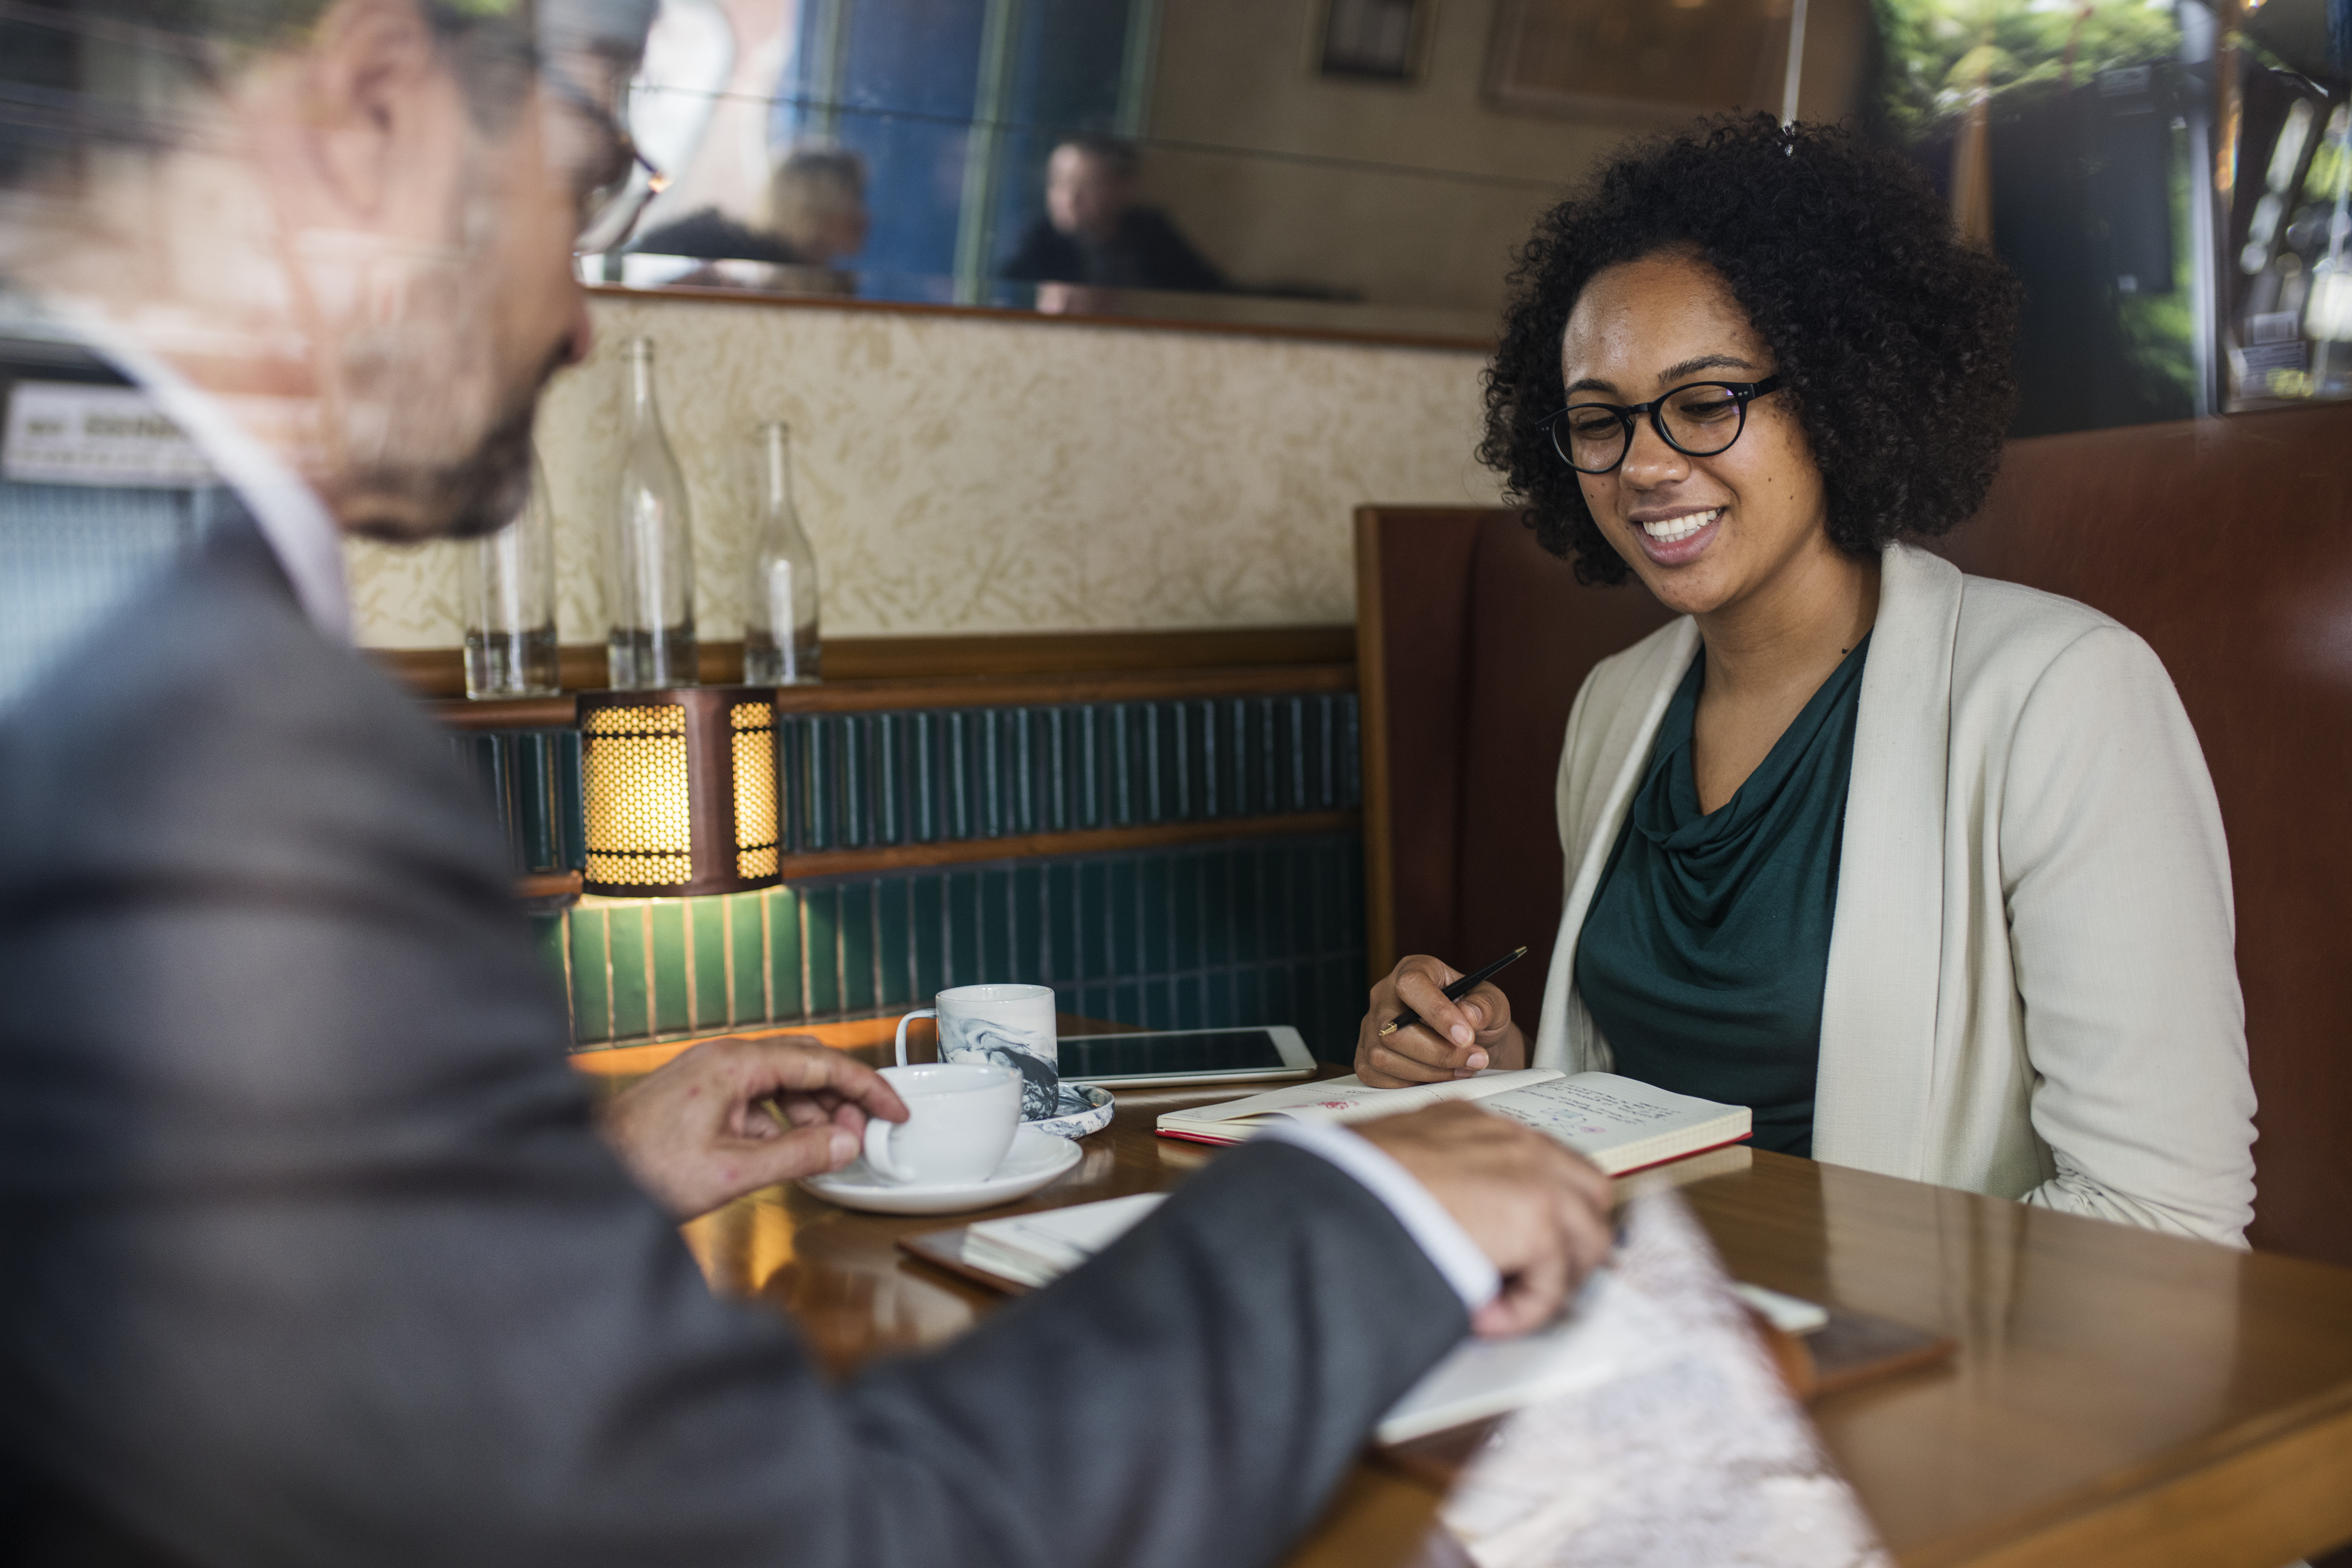
african, african american, afro, agenda, assistant, beautiful, black, boss, breakfast, breakfast meeting, business, businessman, businesswoman, cafe, ceo, coffee, coffee cup, coffee shop, corporate, development, glasses, happiness, happy, lunch meeting, man, mature, meeting, memo, notebook, notes, optimistic, partner, partnership, plan, planning, positive, positivity, pretty, reminder, restaurant, secretary, senior, smiling, suit, taking notes, tanned, to do, woman, writing, conversation, communication, vision care